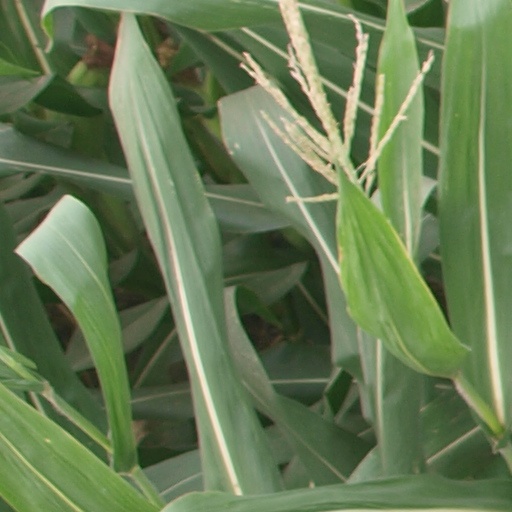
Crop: maize; corn